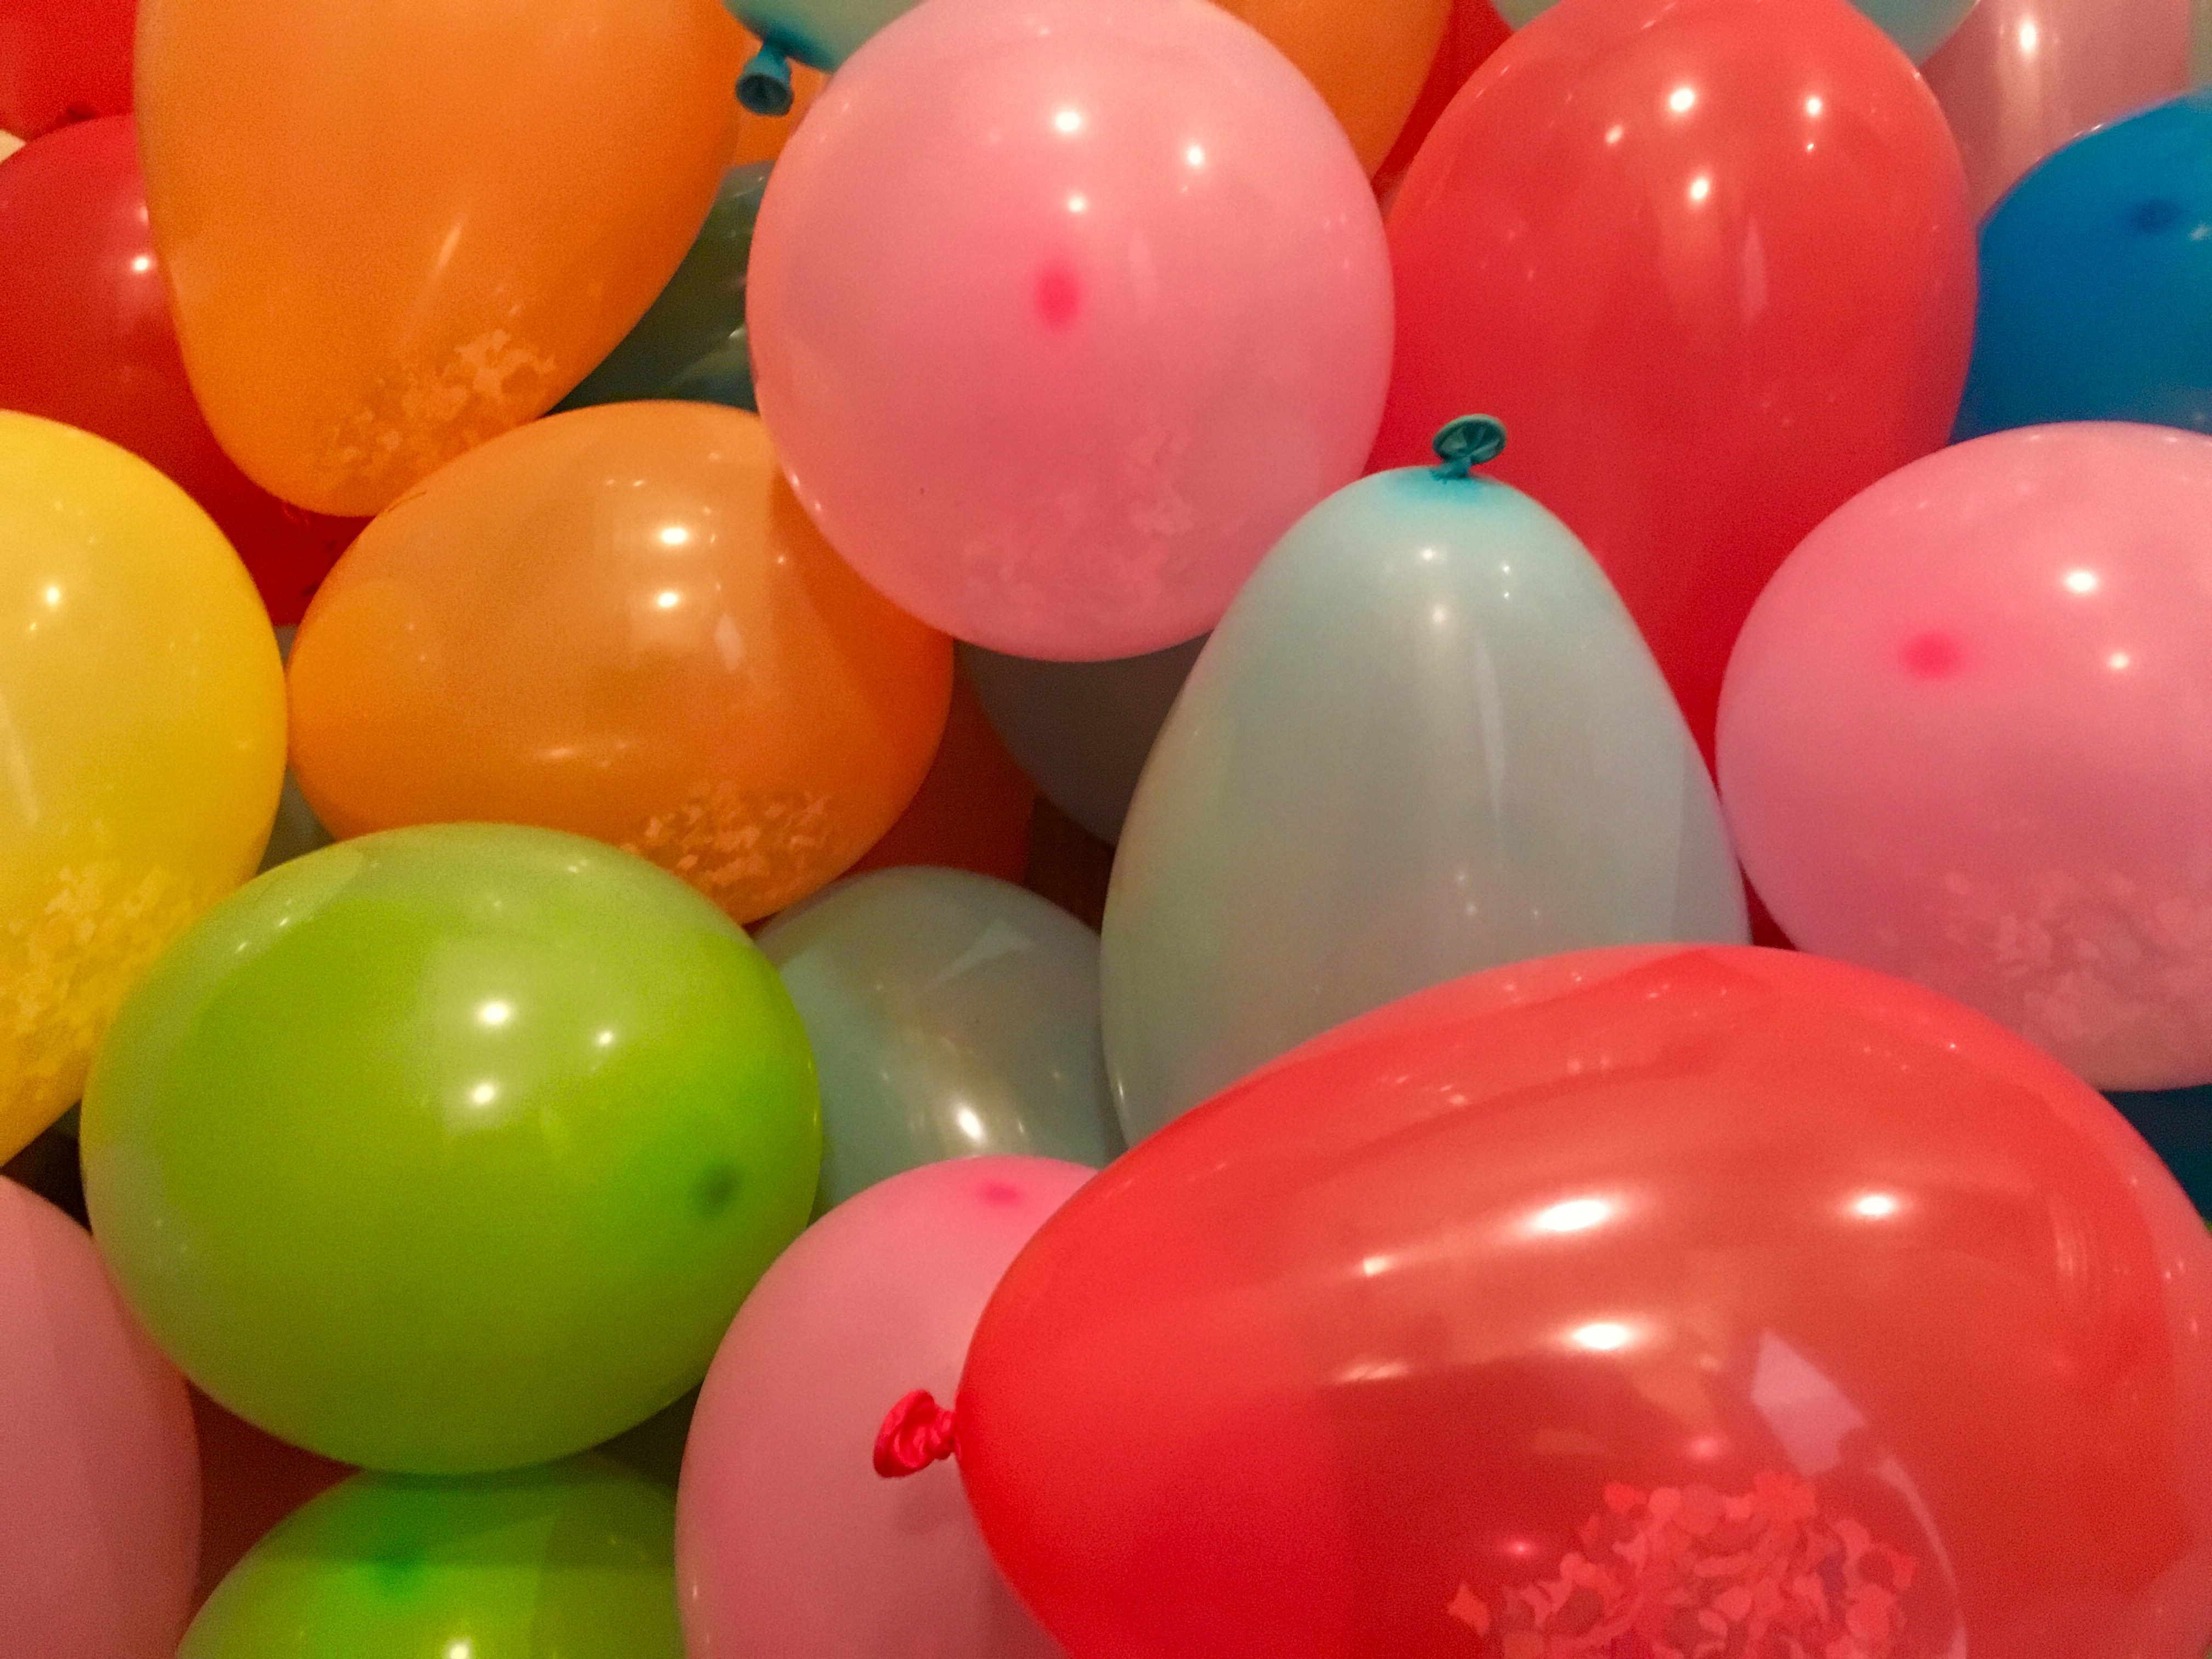
balloon, toy, balloons, party, games, feast, inflatable